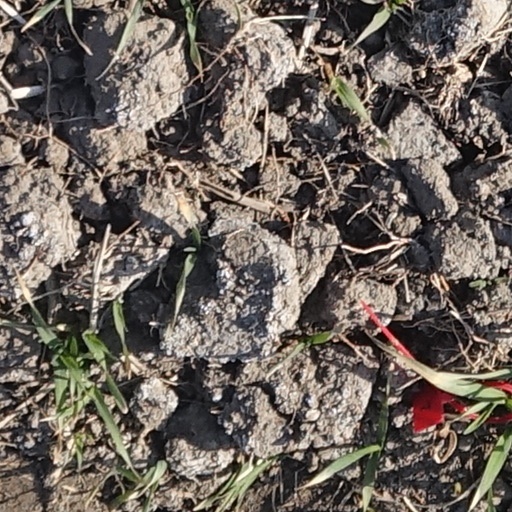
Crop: wheat